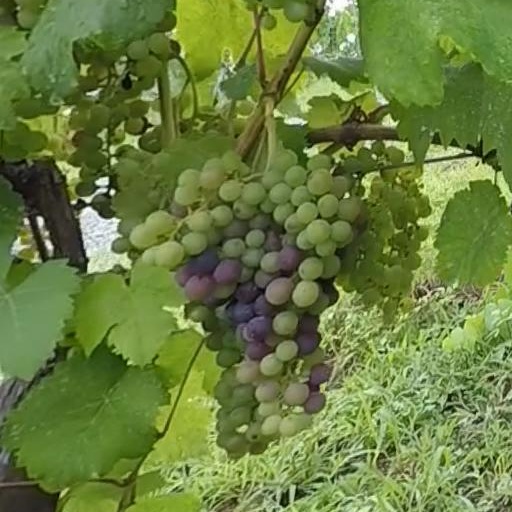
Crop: grape